Alpheus Truett House

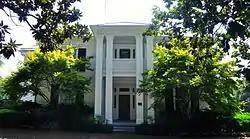
Alpheus Truett House, September 2014.

The Apheus Truett House is a frame house located at 228 Franklin Road in Franklin, Tennessee, that was listed on the National Register of Historic Places (NRHP) in 1988. Built in 1846, it is a notable example of a two-story vernacular I-house structure in Williamson County (along with the William King House, the Old Town (aka Thomas Brown House), the Claiborne Kinnard House, the Beverly Toon House, and the Stokely Davis House). It includes Central passage plan architecture. The NRHP listing is for an area of , with one contributing building and two non-contributing structures.